Feng Xiaolian

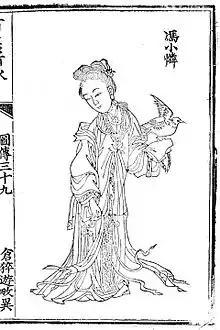
18th century depiction of Feng Xiaolian

Feng Xiaolian (died 581?) was an imperial consort of the Chinese Northern Qi dynasty. She was a concubine of the penultimate emperor Gao Wei, and his infatuation with her caused her to be, fairly or unfairly, often stated by traditional historians as a reason for Northern Qi's downfall.